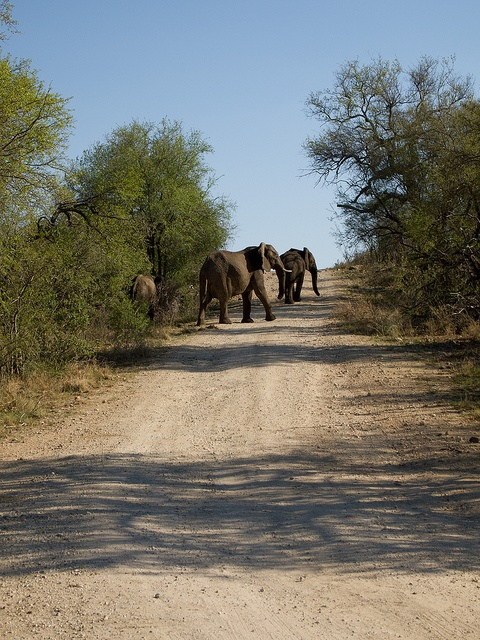
Two elephants cross a dirt road between two stands of trees.
A herd of elephants walking down a dirt road.
A couple of elephants crossing a dirt road.
Two elephants look distant on the dirt road.
A couple of elephants walking across the road.